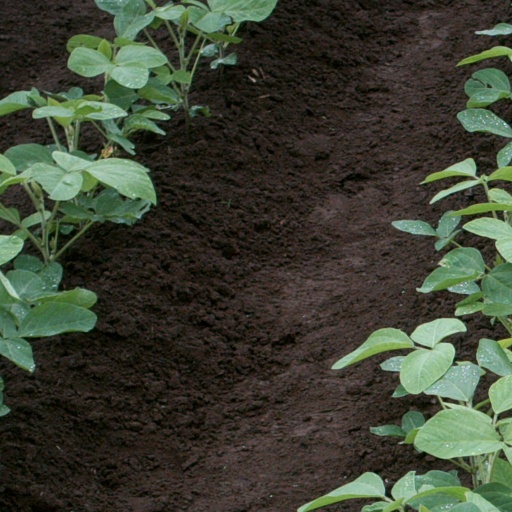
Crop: soybean